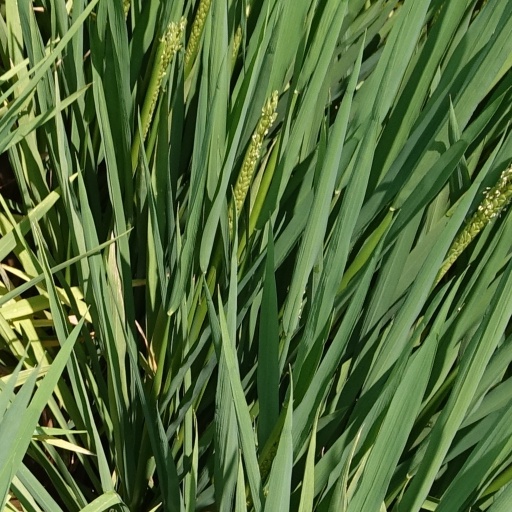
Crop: rice